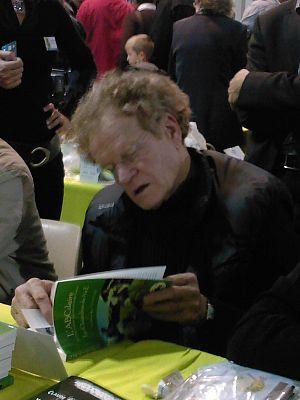
Robert Herbin à la Fête du Livre de Saint-Etienne en 2009, feuilletant L'ABCdaire de l'Association Sportive de Saint-Étienne (ouvrage de Paul Bonnetain et Claude Chevally).
Robert Herbin, né le 30 mars 1939 dans le 19ᵉ arrondissement de Paris et mort le 27 avril 2020 à Saint-Étienne, est un joueur international français reconverti entraîneur de football.